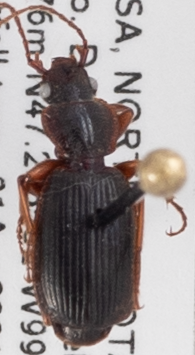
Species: Cymindis cribricollis
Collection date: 2021-08-31
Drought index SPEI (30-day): -0.258
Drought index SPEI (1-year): -2.09
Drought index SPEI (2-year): -1.28